Eagle On The Hill, South Australia

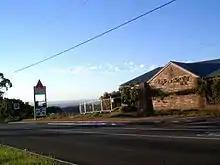
The now-closed Eagle on the Hill Hotel

The Eagle on the Hill Hotel was built by George Stevenson in 1850 and initially was run as an eating-house, then opened in 1853 as a hotel by William Anderson, who named it "Anderson Hotel".